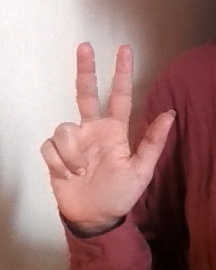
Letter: al